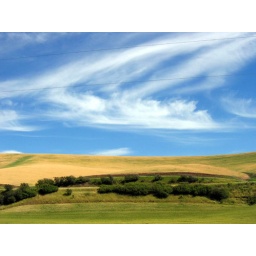
Riding the motorcycle near Dayton, WA on lovely highway 12. &amp;quot;I feel like I'm in a painting.&amp;quot;